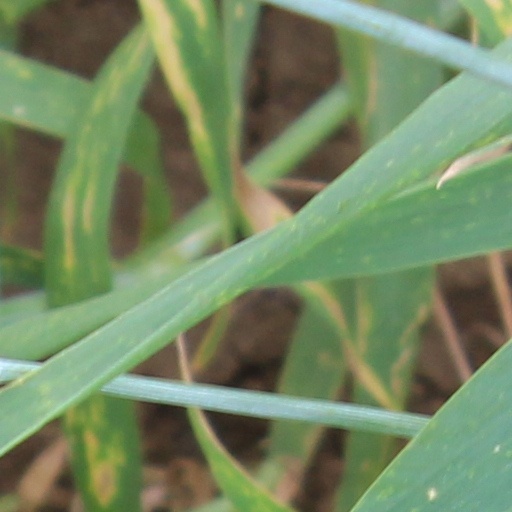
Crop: wheat